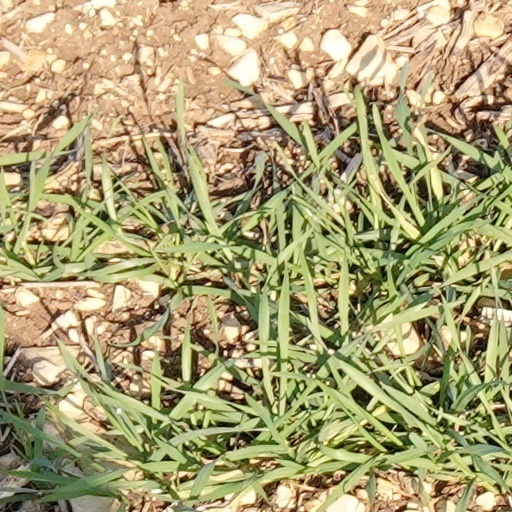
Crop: wheat